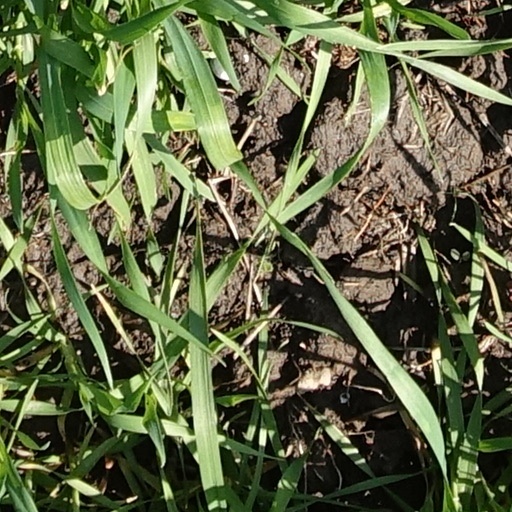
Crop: wheat